Stephy Mavididi

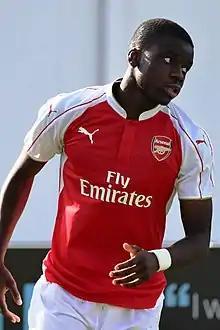
Mavididi playing for Arsenal U19s in 2015.

He began his career at Southend United before joining Arsenal at the age of 13. He turned professional with Arsenal in July 2015.